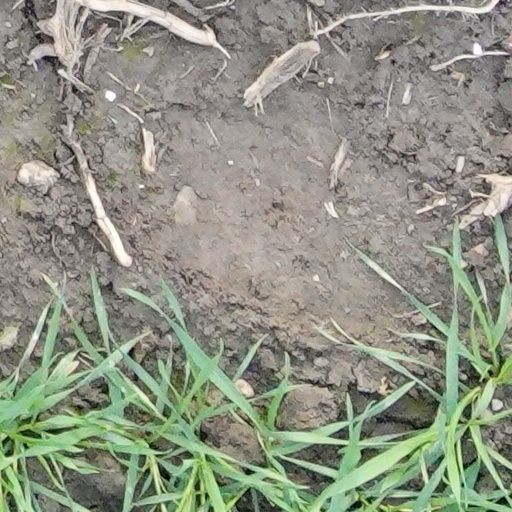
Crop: wheat